Krivichs

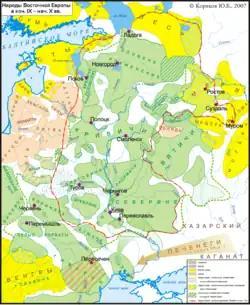
A tentative map of the peoples of the Eastern Europe in the 9-10th centuries. Krivichs are marked right in the center.

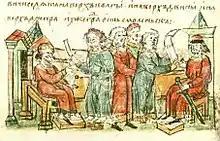
A miniature from "Radzivill Chronicle" showing ancient tribe of Krivichs

The Krivichs or Kryvichs were a tribal union of Early East Slavs between the 6th and the 12th centuries. It is suggested that originally the Krivichi were native to the area around Pskov. They migrated to the mostly Finnic areas in the upper reaches of the Volga, Dnieper, Dvina, areas south of the lower reaches of river Velikaya and parts of the Neman basin.